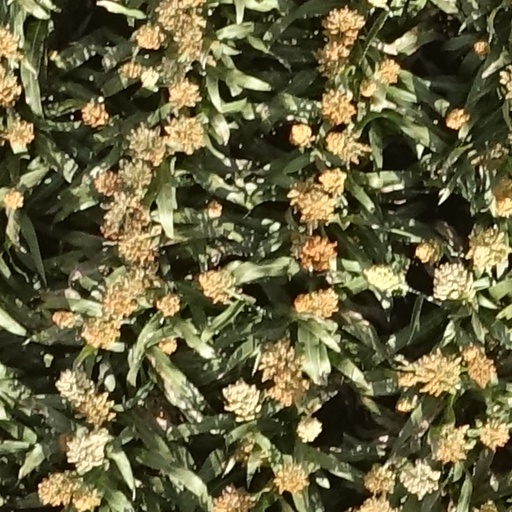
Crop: sorghum